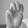
ASL letter: M